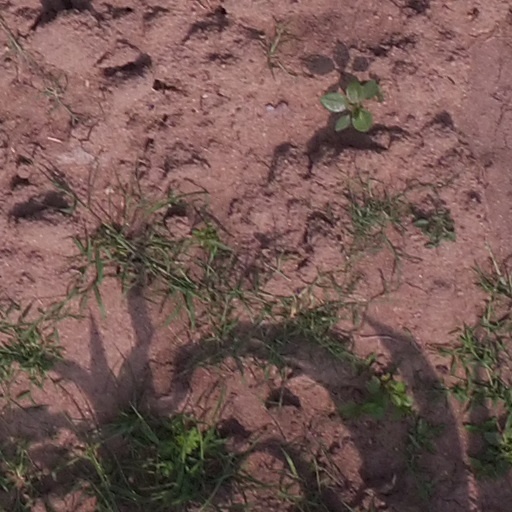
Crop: maize; corn